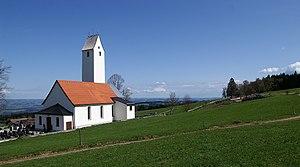
Église saint Ulrich de Möggers, dans le Vorarlberg, en Autriche.